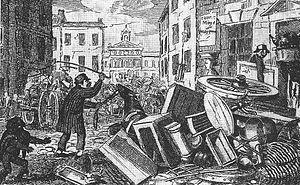
Le jour du déménagement était une tradition à New York datant de l'époque coloniale et qui dura jusqu'à la Seconde Guerre mondiale. Le 1ᵉʳ février, parfois appelé « Rent Day », les propriétaires donnent un avis à leurs locataires sur quel serait le montant du loyer après la fin du trimestre, ainsi les locataires pouvaient passer des journées de beau temps au début du printemps à la recherche de nouvelles maisons et les meilleures offres et le premier du mois de mai tous les baux de la ville expirent simultanément à 9h00, obligeant des milliers de gens à changer de résidence en même temps.